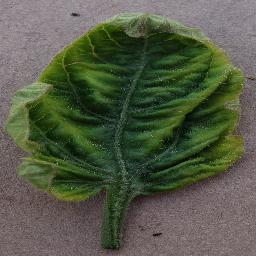
Label: Tomato___Tomato_Yellow_Leaf_Curl_Virus